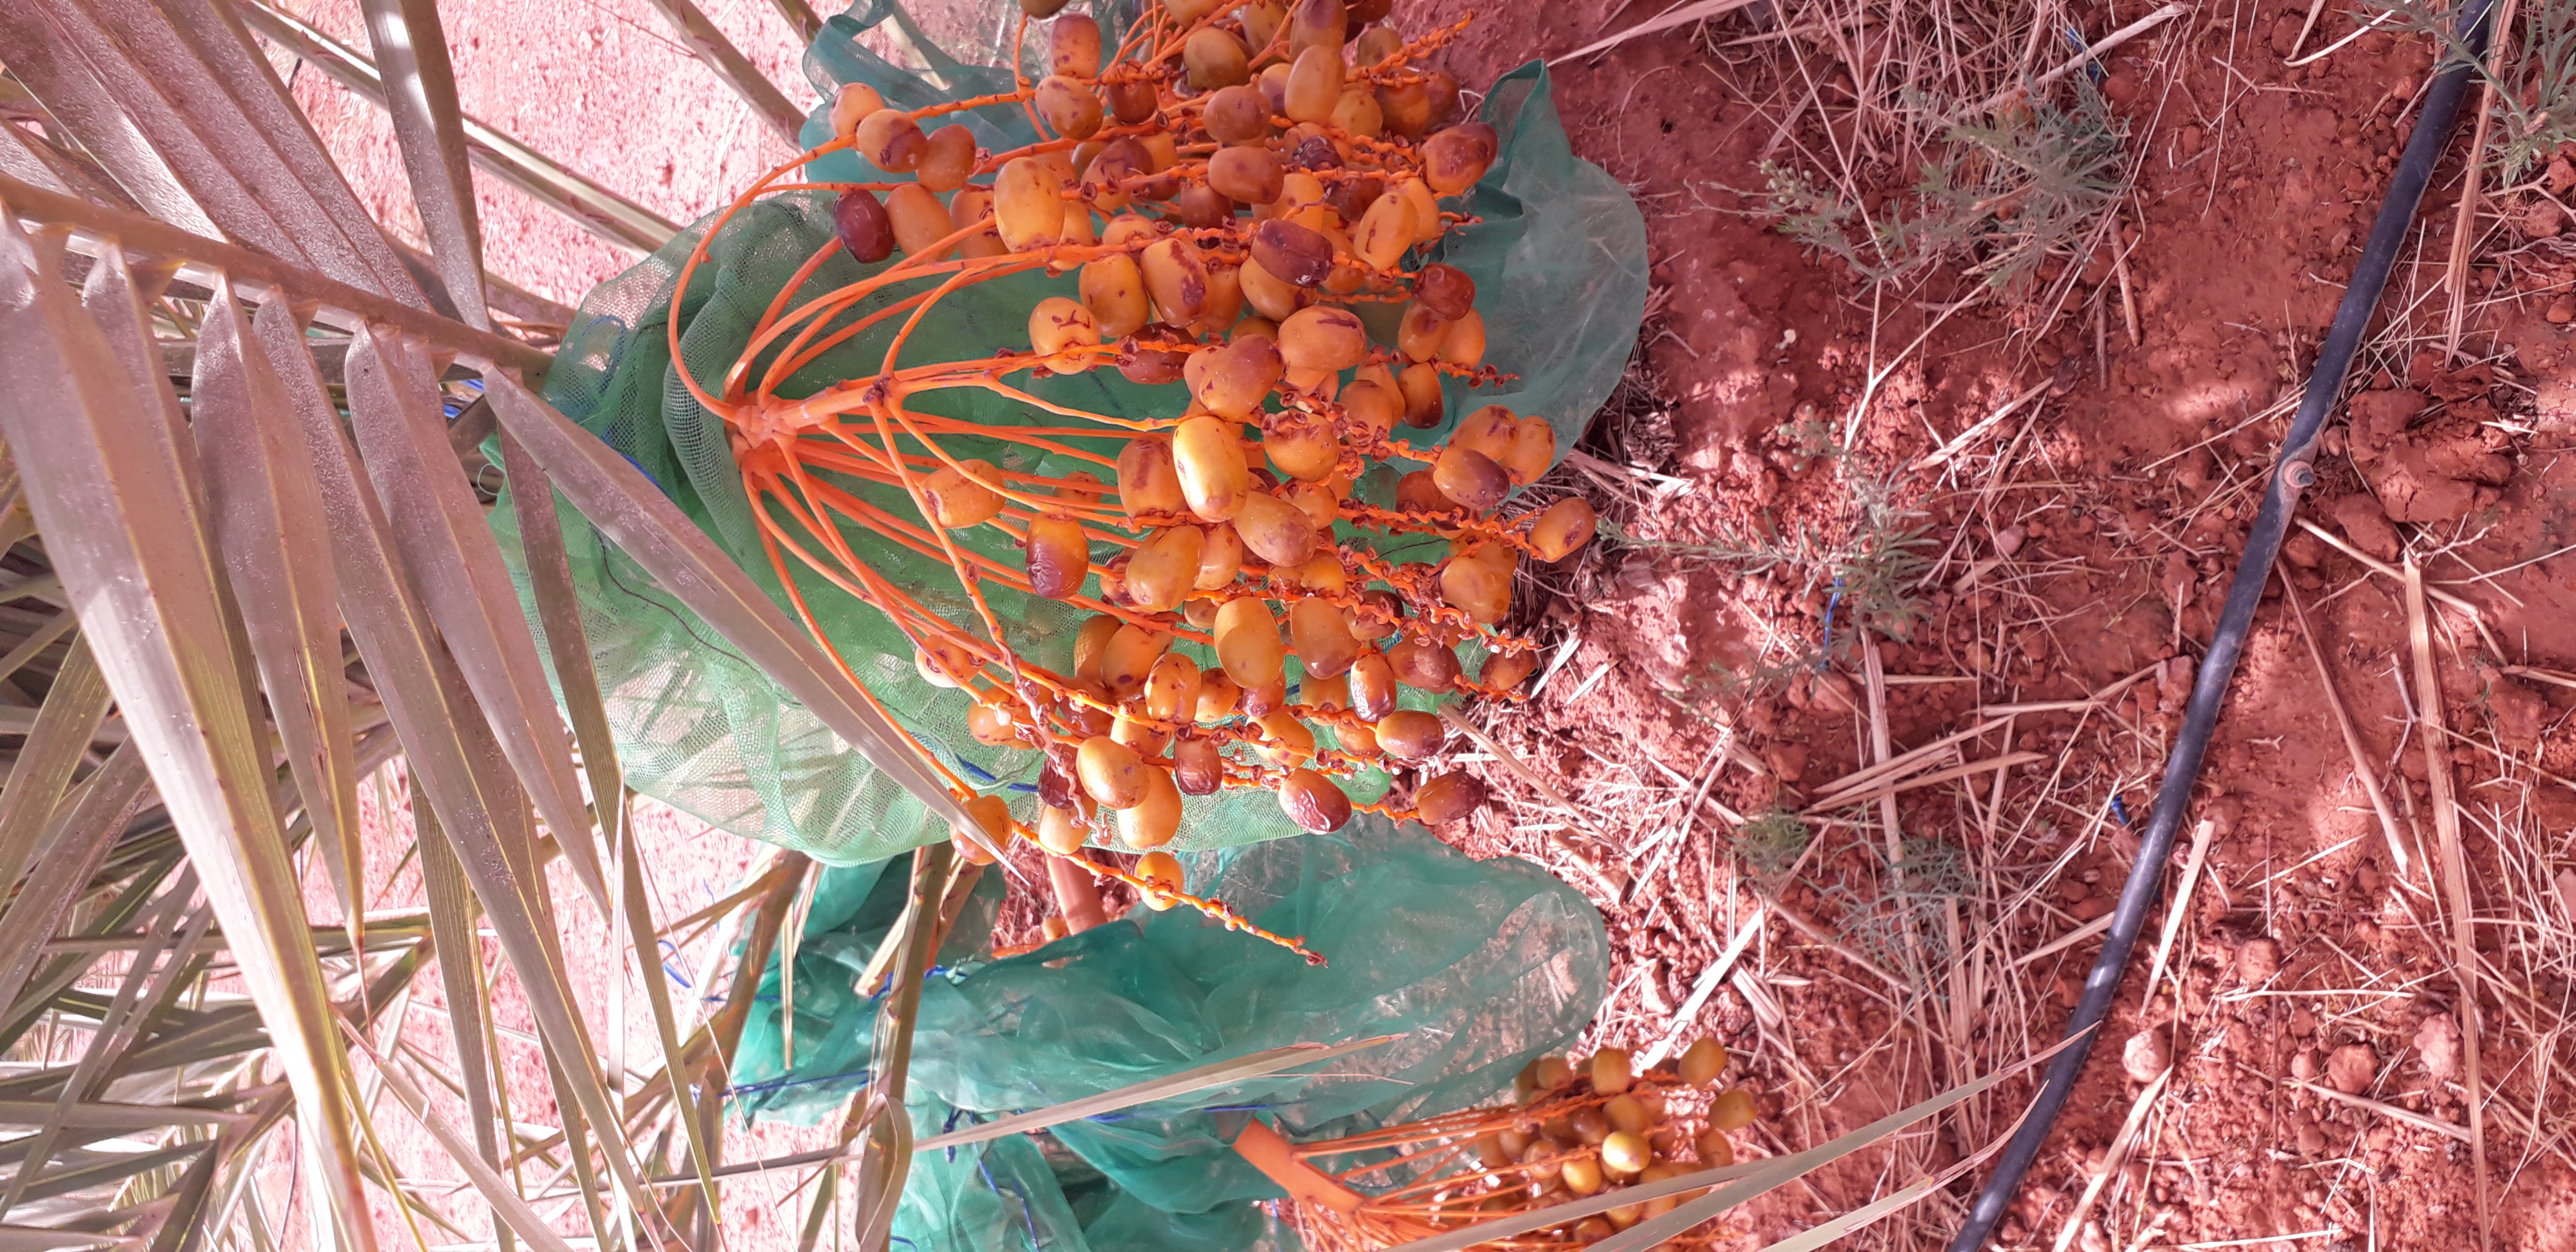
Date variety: Boufagous